Portage Industrial Waterfront Historic District

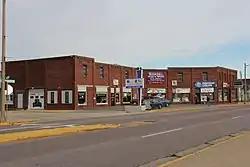
A portion of the district.

The Portage Industrial Waterfront Historic District is in Portage, Wisconsin.